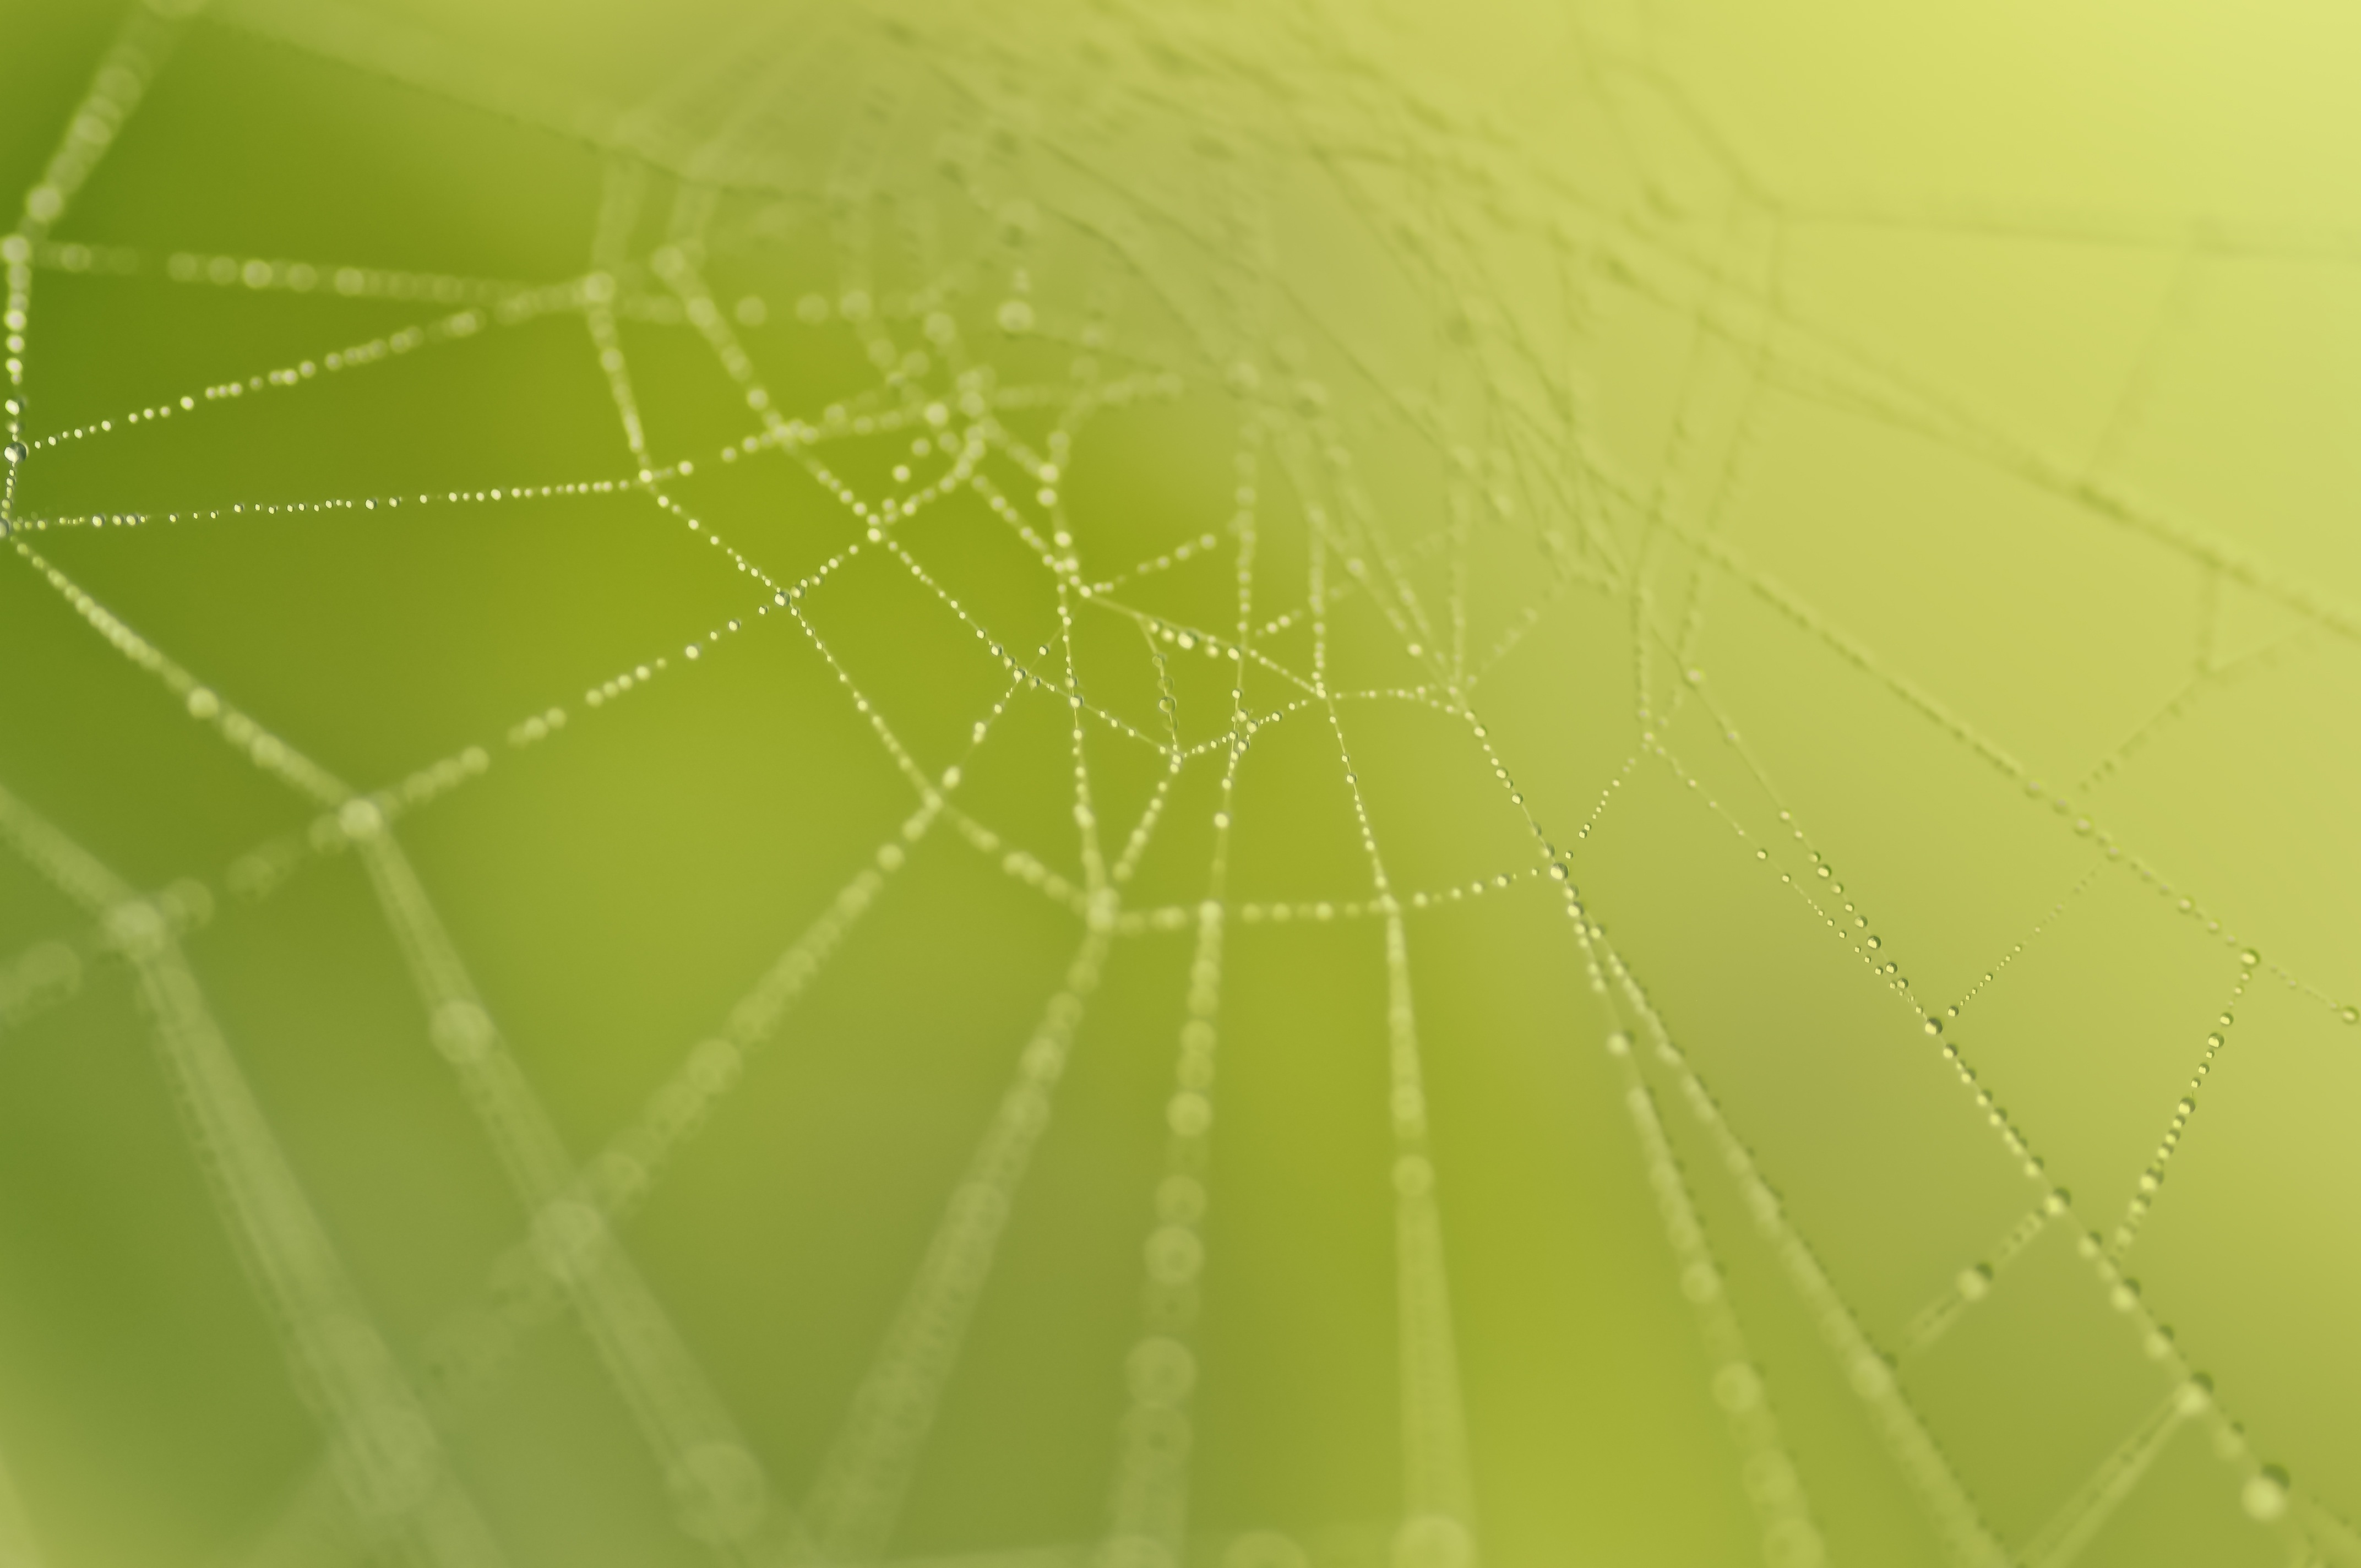
nature, dew, wing, leaf, line, green, macro, fauna, material, circle, invertebrate, spider web, cobweb, close up, spider, arachnid, network, moisture, macro photography, beaded